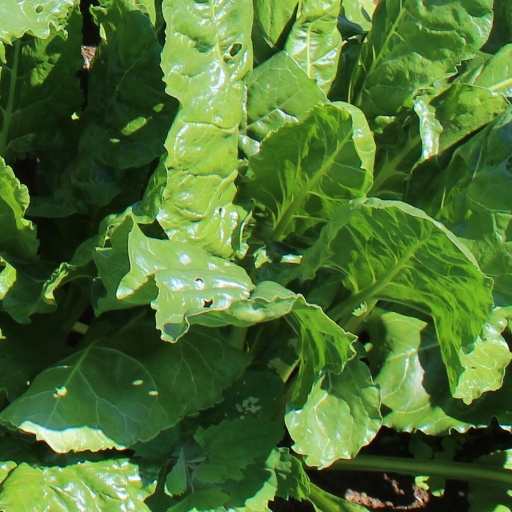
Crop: sugar beet